Leonaert Bramer

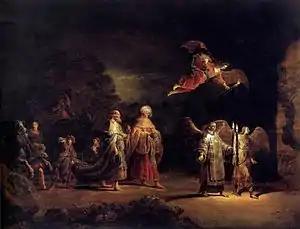
"The Magi going to Bethlehem"

Bramer was born in Delft. In 1614, at the age of 18, he left on a long trip eventually reaching Rome in 1616, via Atrecht, Amiens, Paris, Aix (February 1616), Marseille, Genoa, and Livorno. In Rome he was one of the founders of the Bentvueghels group of Northern artists, and was nicknamed "Nestelghat" (Fidget). He lived with Wouter Crabeth and got into a fight with Claude Lorraine. He dedicated a poem to Wybrand de Geest. Bramer lived in Rome intermittently until October 1627, visiting Mantua and Venice, often for deliveries and to meet Domenico Fetti. In Italy Bramer acquired the sobriquet 'Leonardo della Notte' or 'Leonardo delle Notti' ('Leonardo of the night' or 'nights').